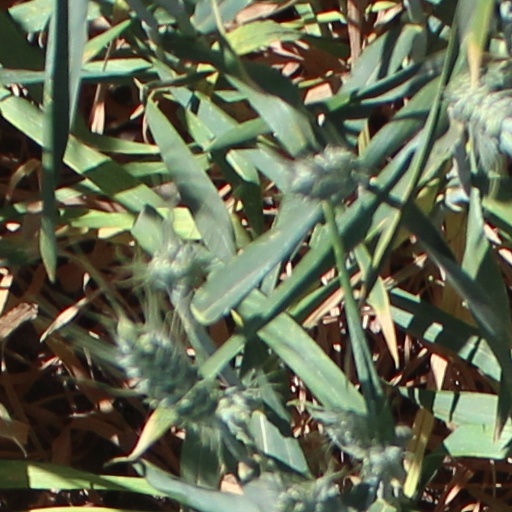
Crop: wheat